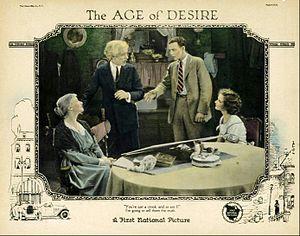
The Age of Desire est un film muet américain réalisé par Frank Borzage, sorti en 1923.